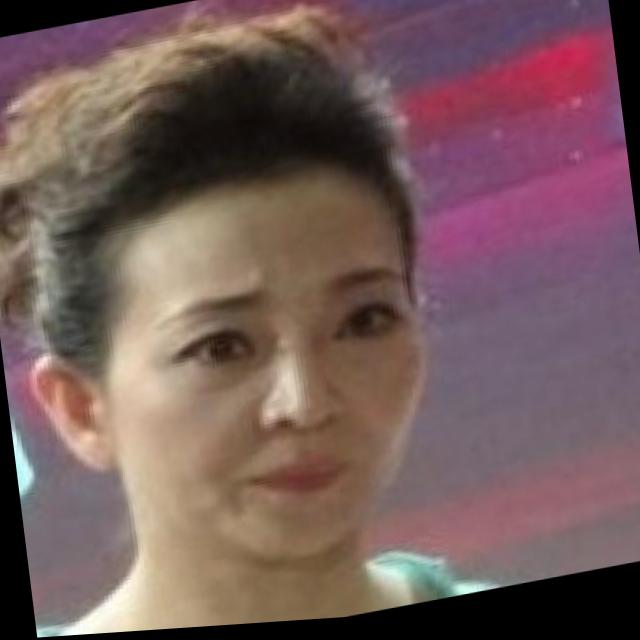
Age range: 21-44